Infostrada TV

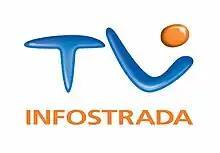
Infostrada TV

Infostrada TV was an Infostrada IPTV service in Italy launched in 2007 by Wind.